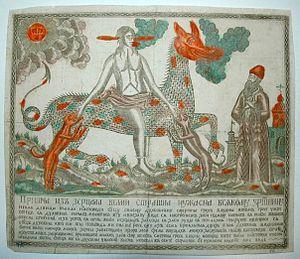
Un serpent ardent est une entité maléfique commune à la mythologie slave, qui se présente comme un démon serpent anthropomorphique.